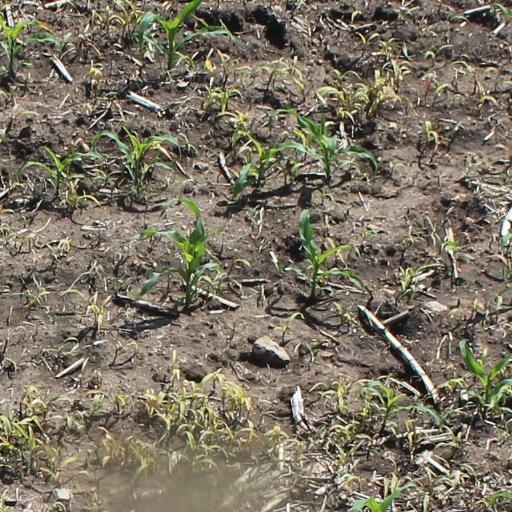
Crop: maize; corn